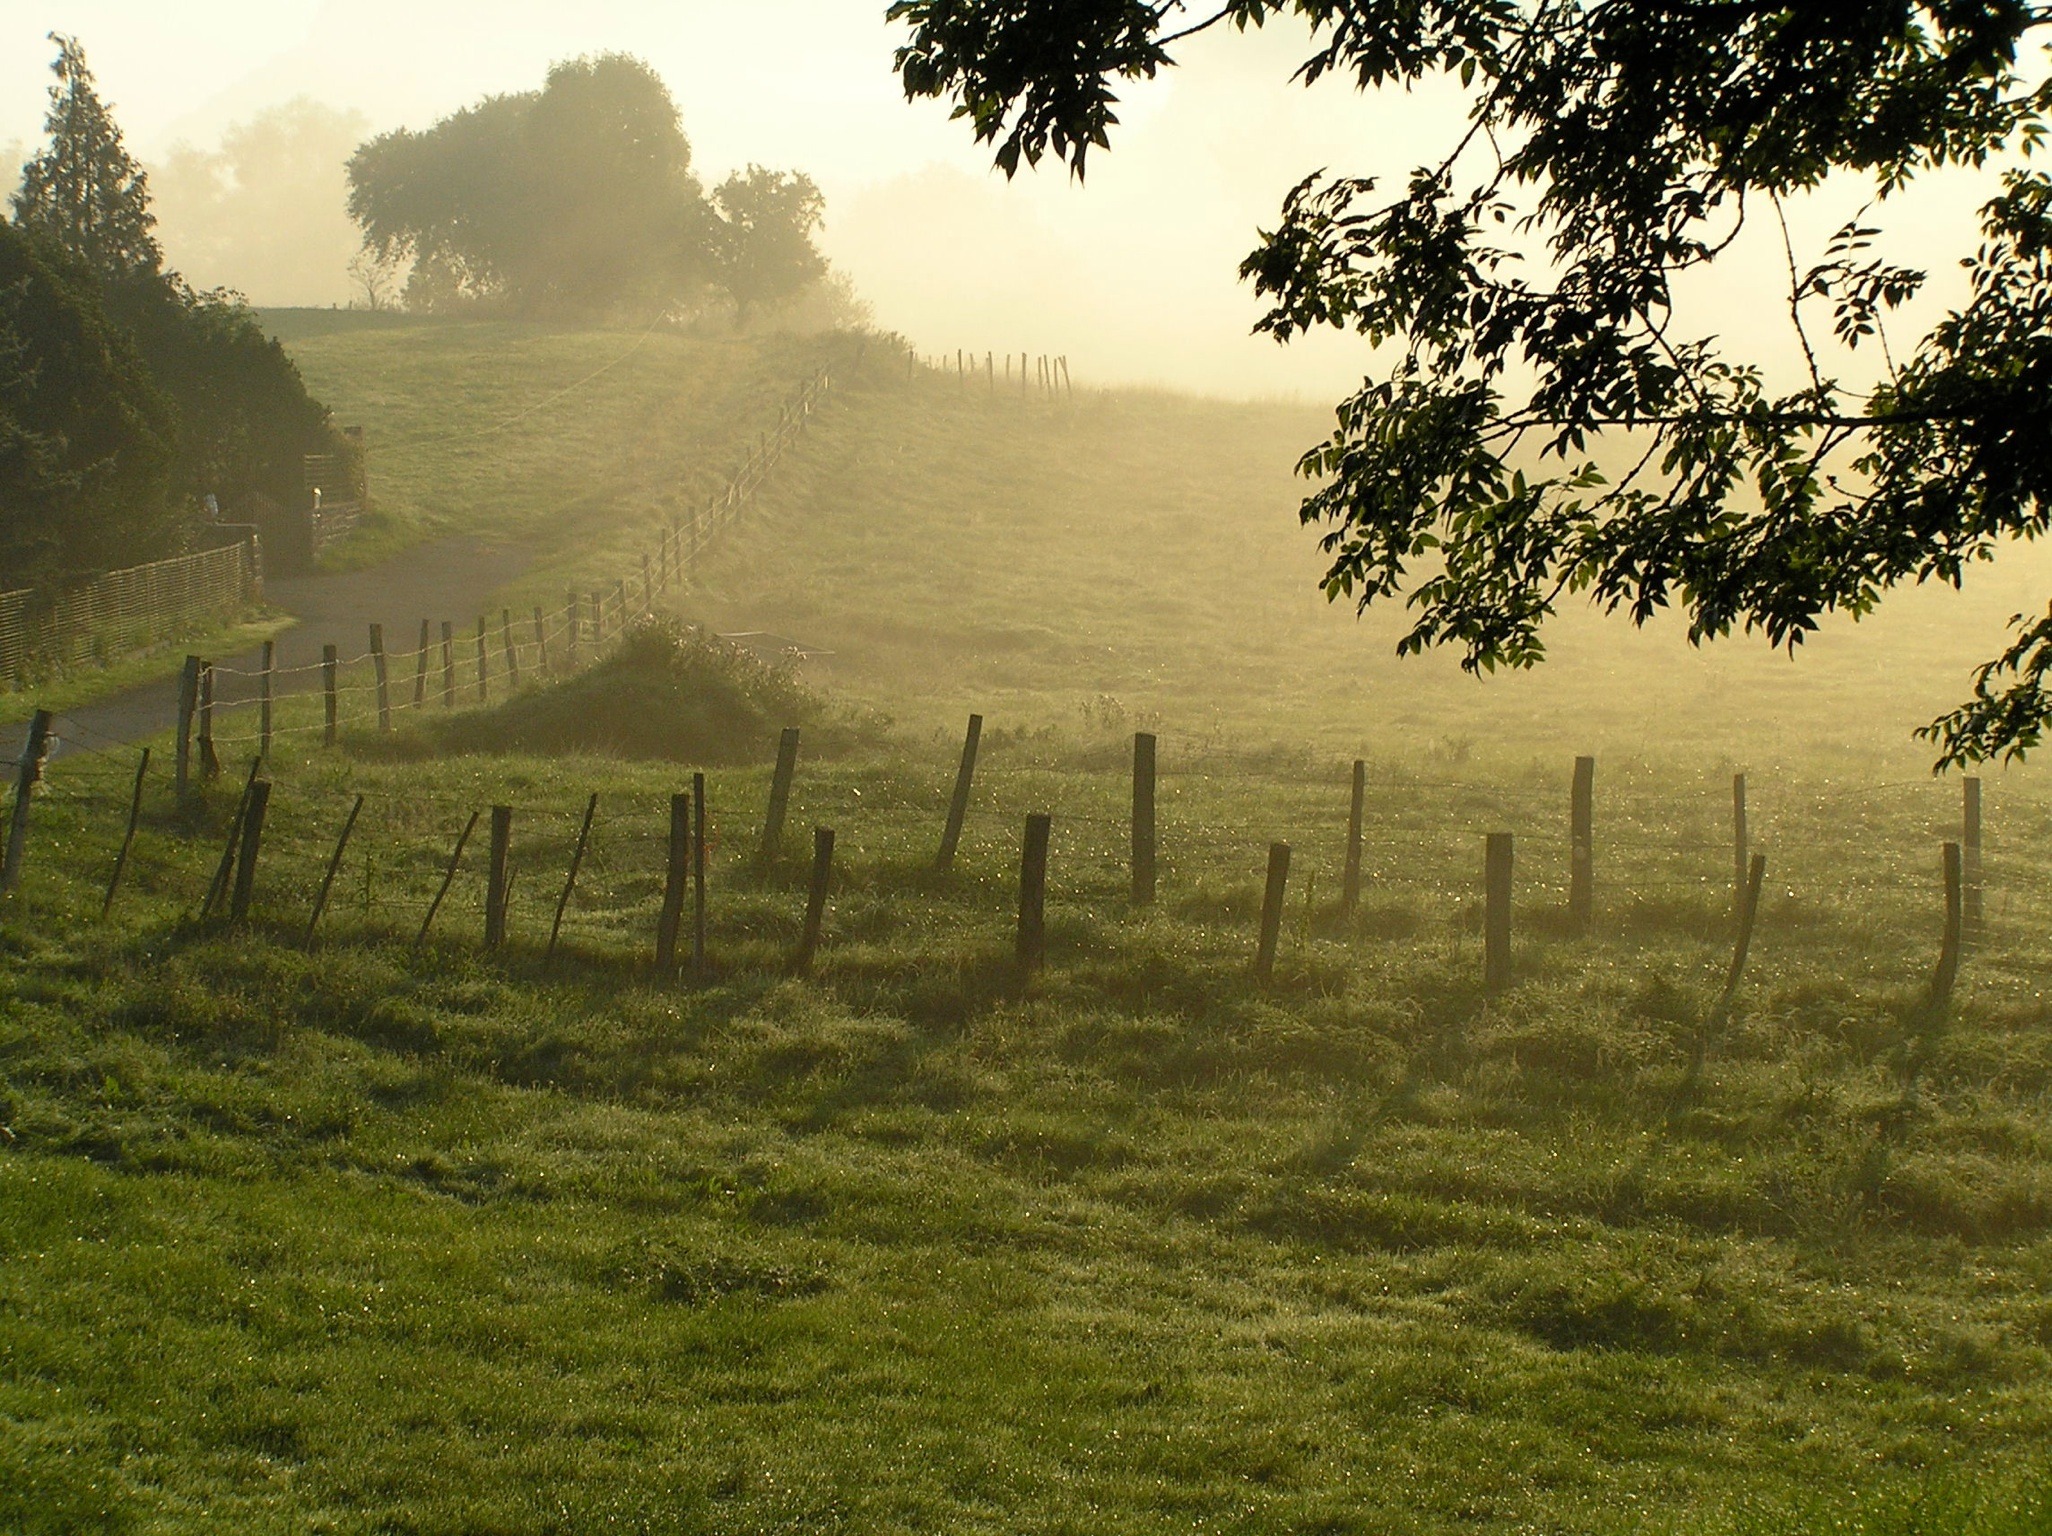
landscape, tree, nature, forest, grass, mist, field, meadow, prairie, sunlight, morning, hill, france, green, pasture, agriculture, plain, grassland, plantation, habitat, morning mist, rural area, natural environment, atmospheric phenomenon, woody plant